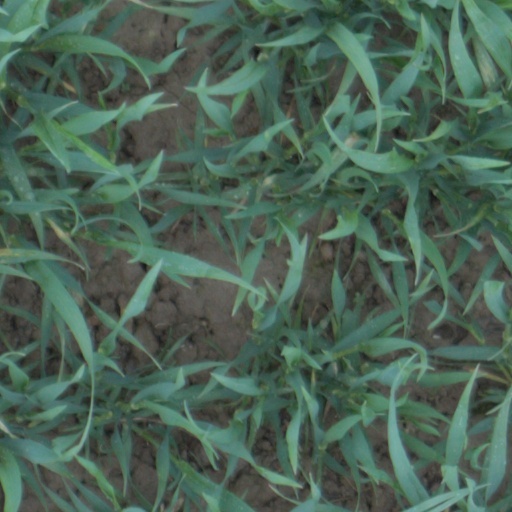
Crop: wheat